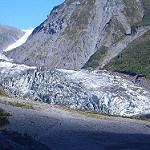
Label: glacier